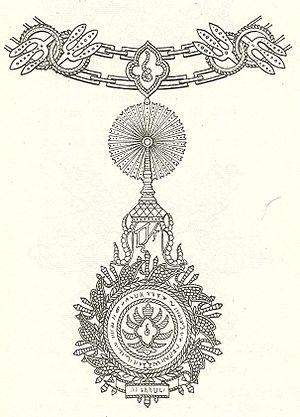
L’Ordre de la Dynastie Chakri est une décoration royale de Thaïlande.